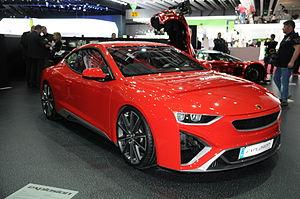
Salon international de l'automobile de Genève 2014
Apollo Automobil GmbH est un constructeur automobile allemand basé à Altenbourg en Thuringe, producteur de modèles uniques ou à très faible quantité : la supercar Apollo, la concept-car Apollo Arrow, la supercar Apollo Intensa Emozione.